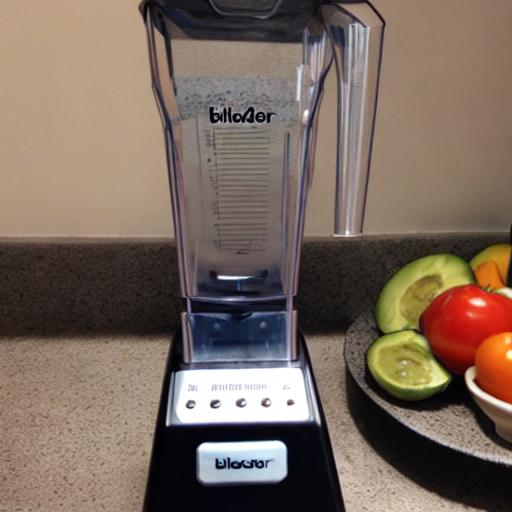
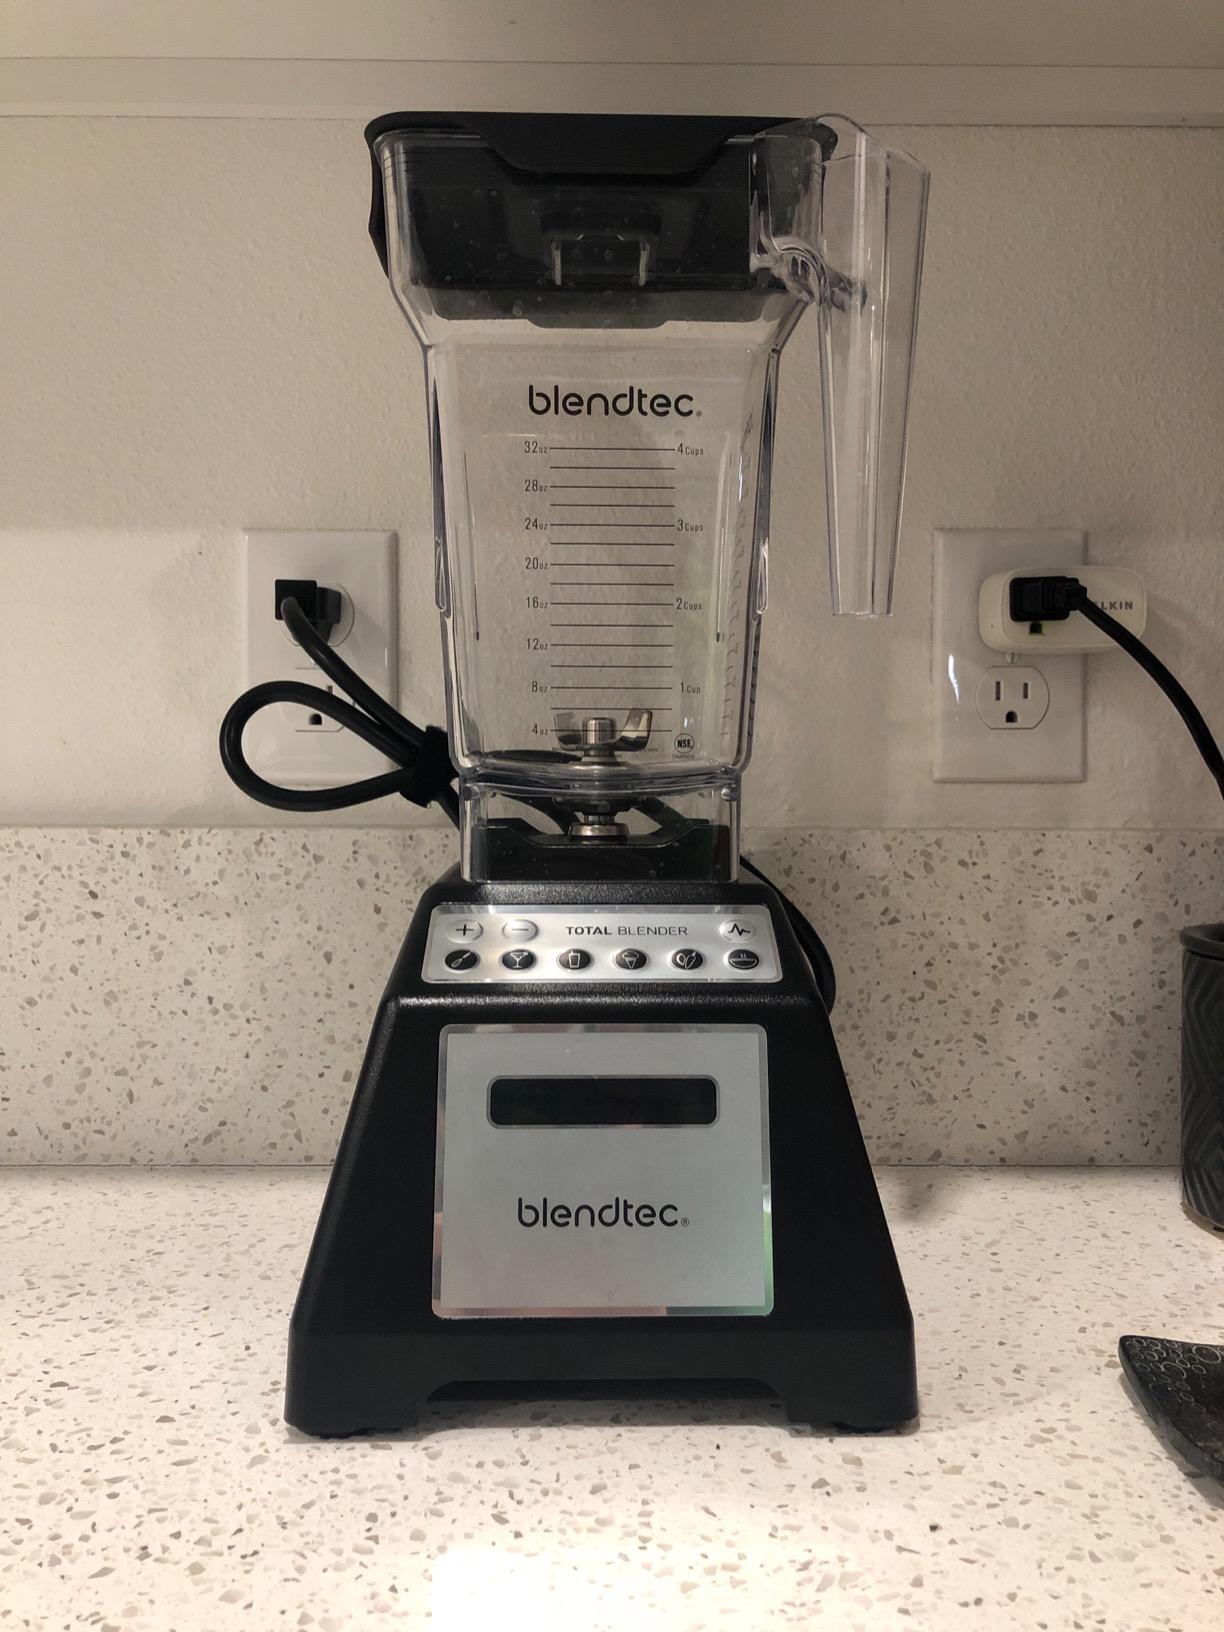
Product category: items_blender
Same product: no